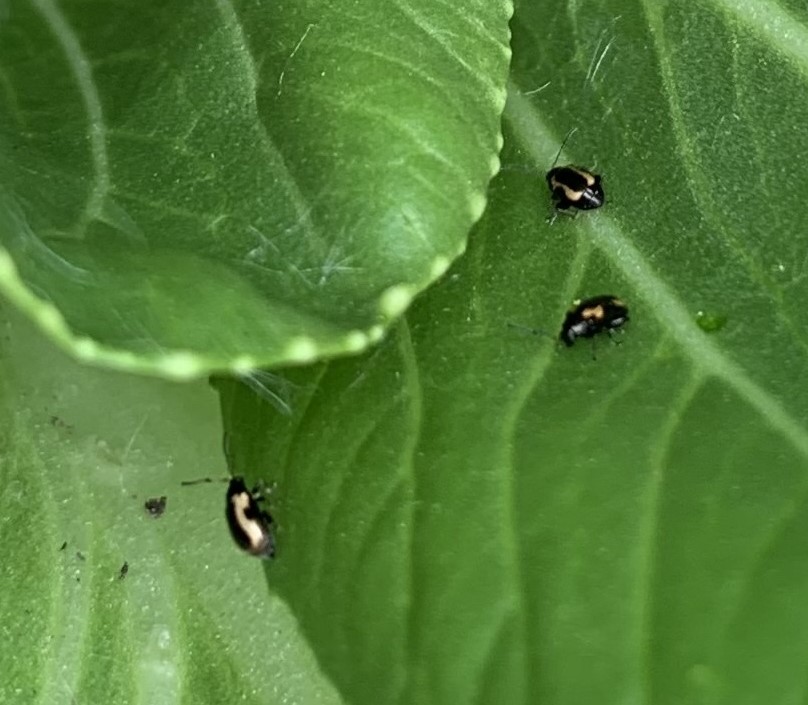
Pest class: striped_flea_beetle